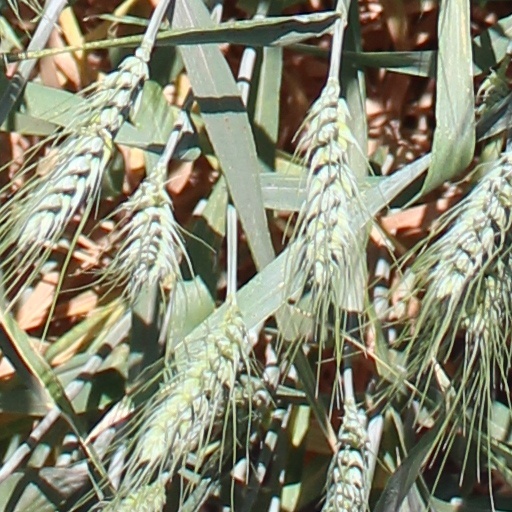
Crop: wheat